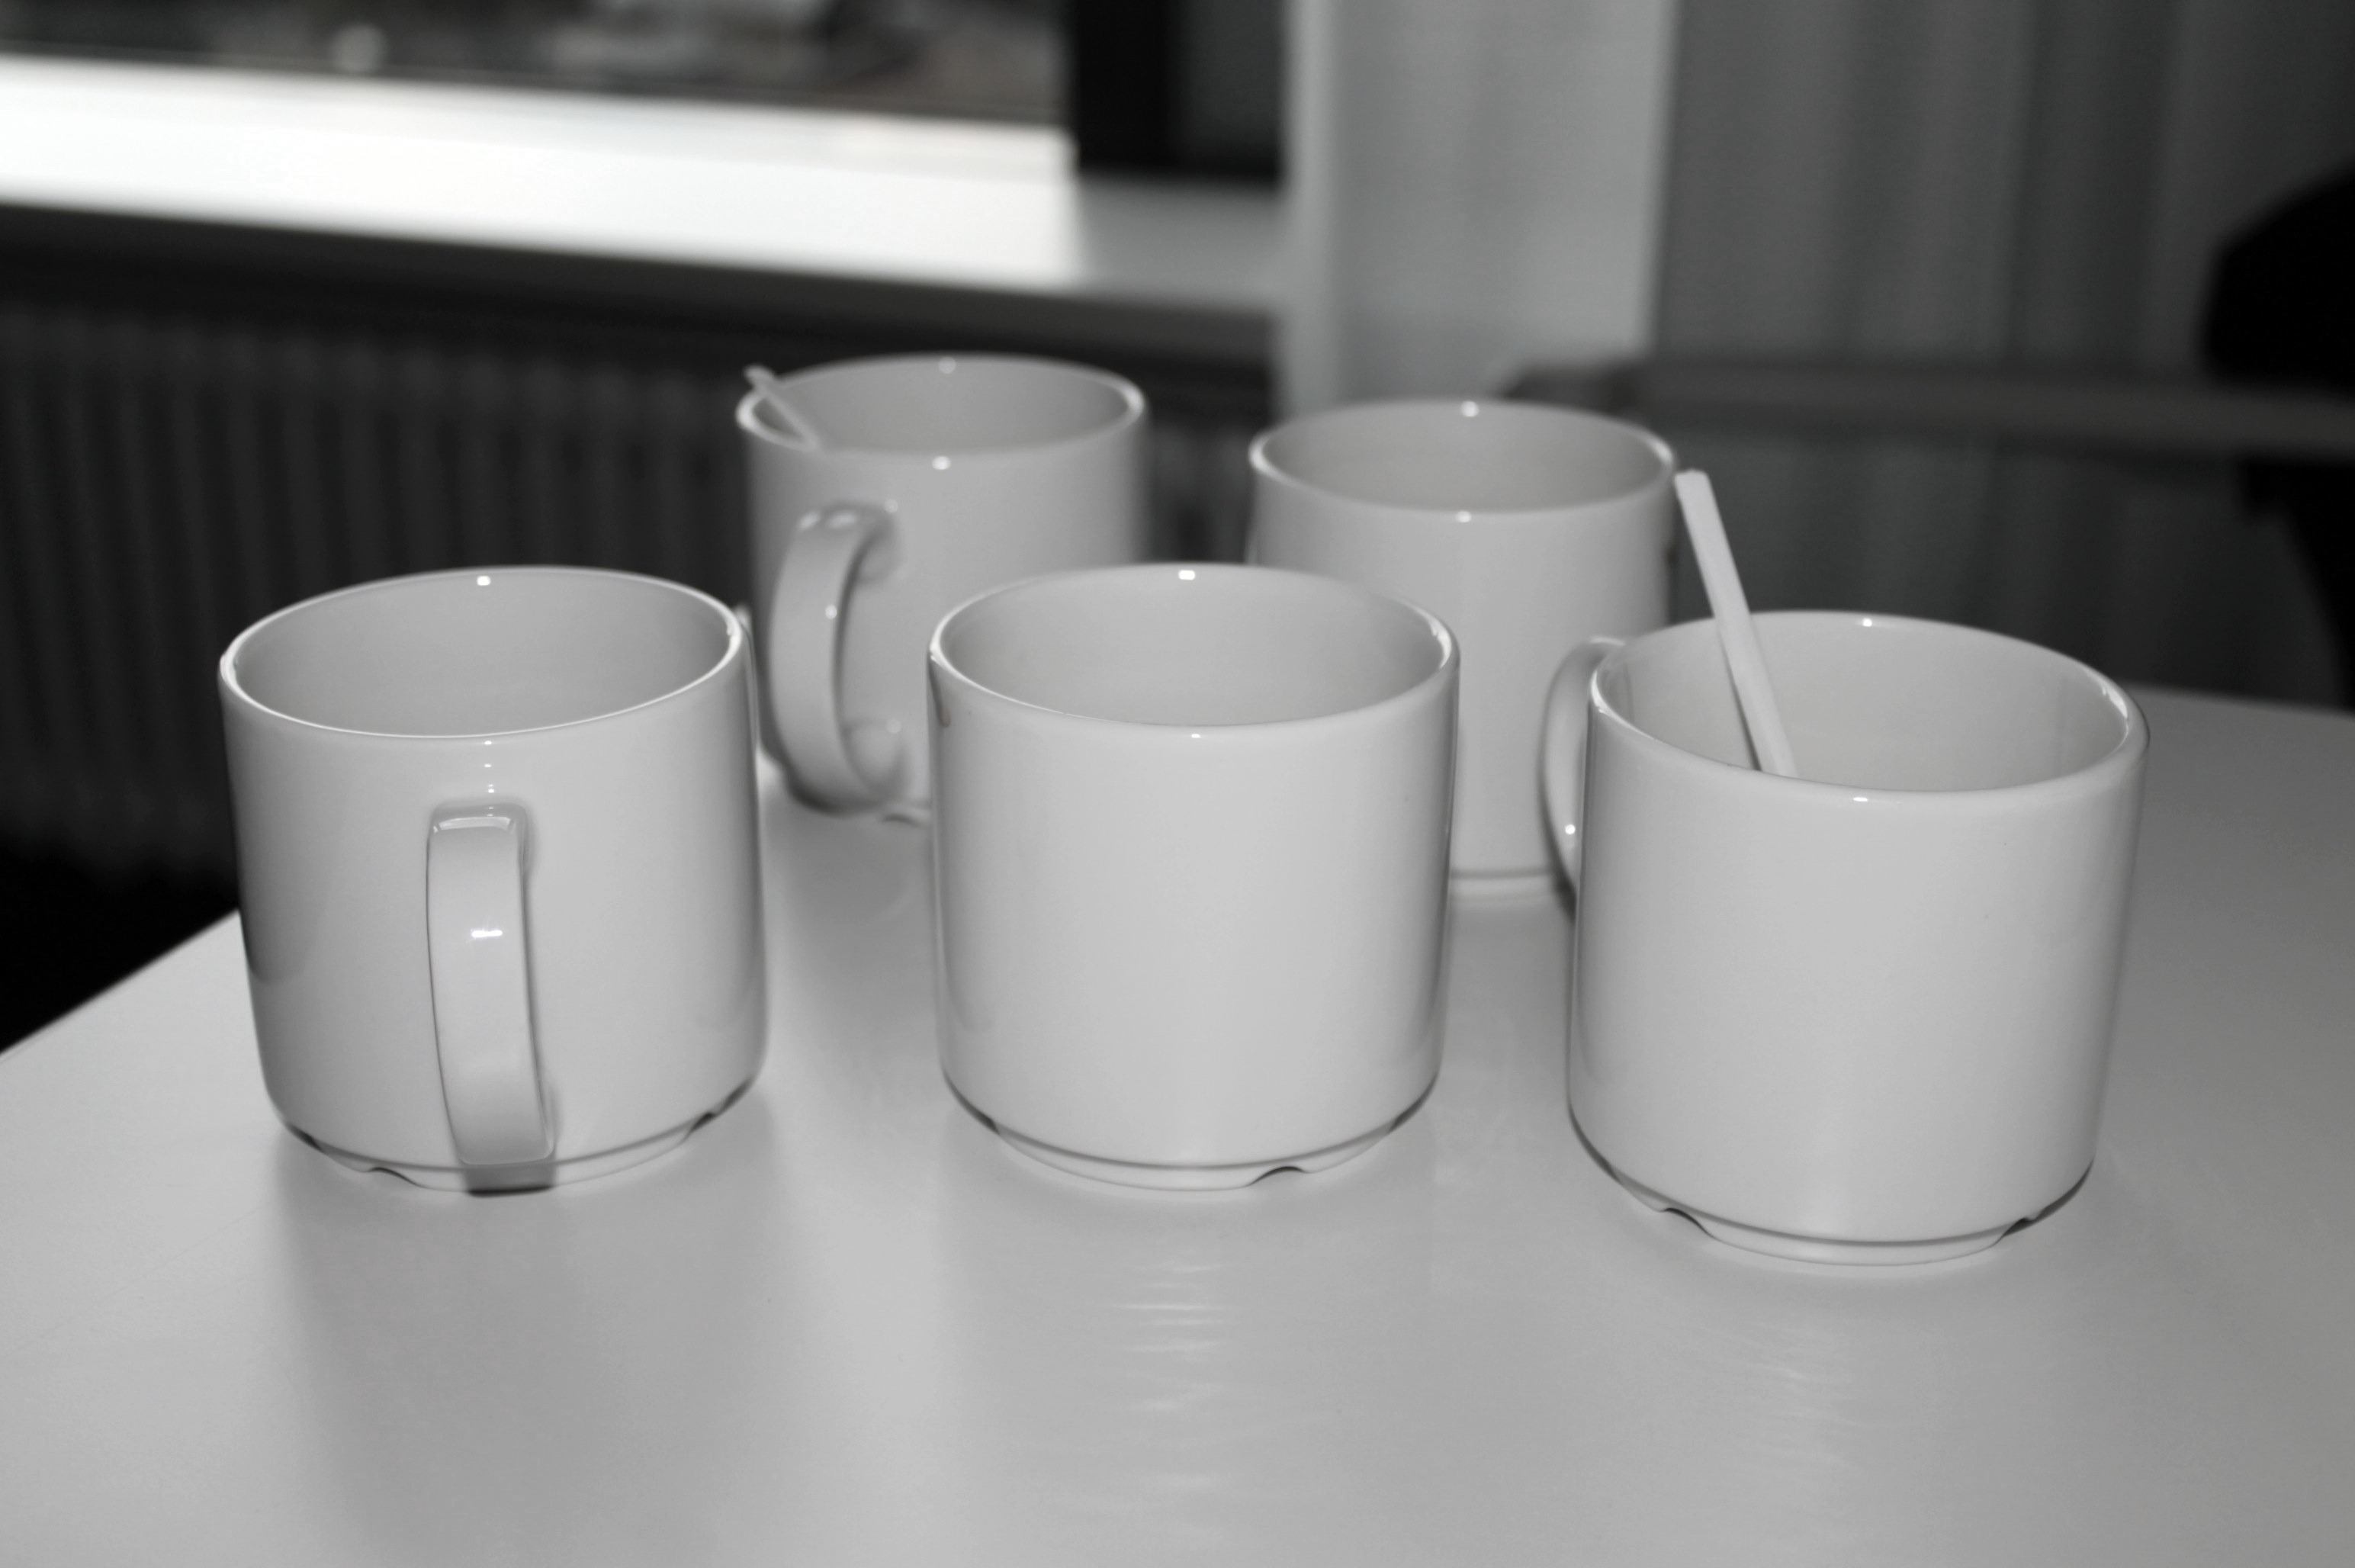
coffee, white, glass, cup, ceramic, candle, espresso, lighting, coffee cup, material, design, t, break, flowerpot, porcelain, shape, coffee mugs, drinkware, ceramic cups, empty cup